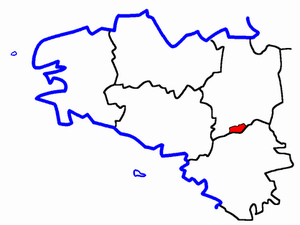
Le canton de Grand-Fougeray est une ancienne division administrative française, située dans le département d'Ille-et-Vilaine et la région Bretagne.